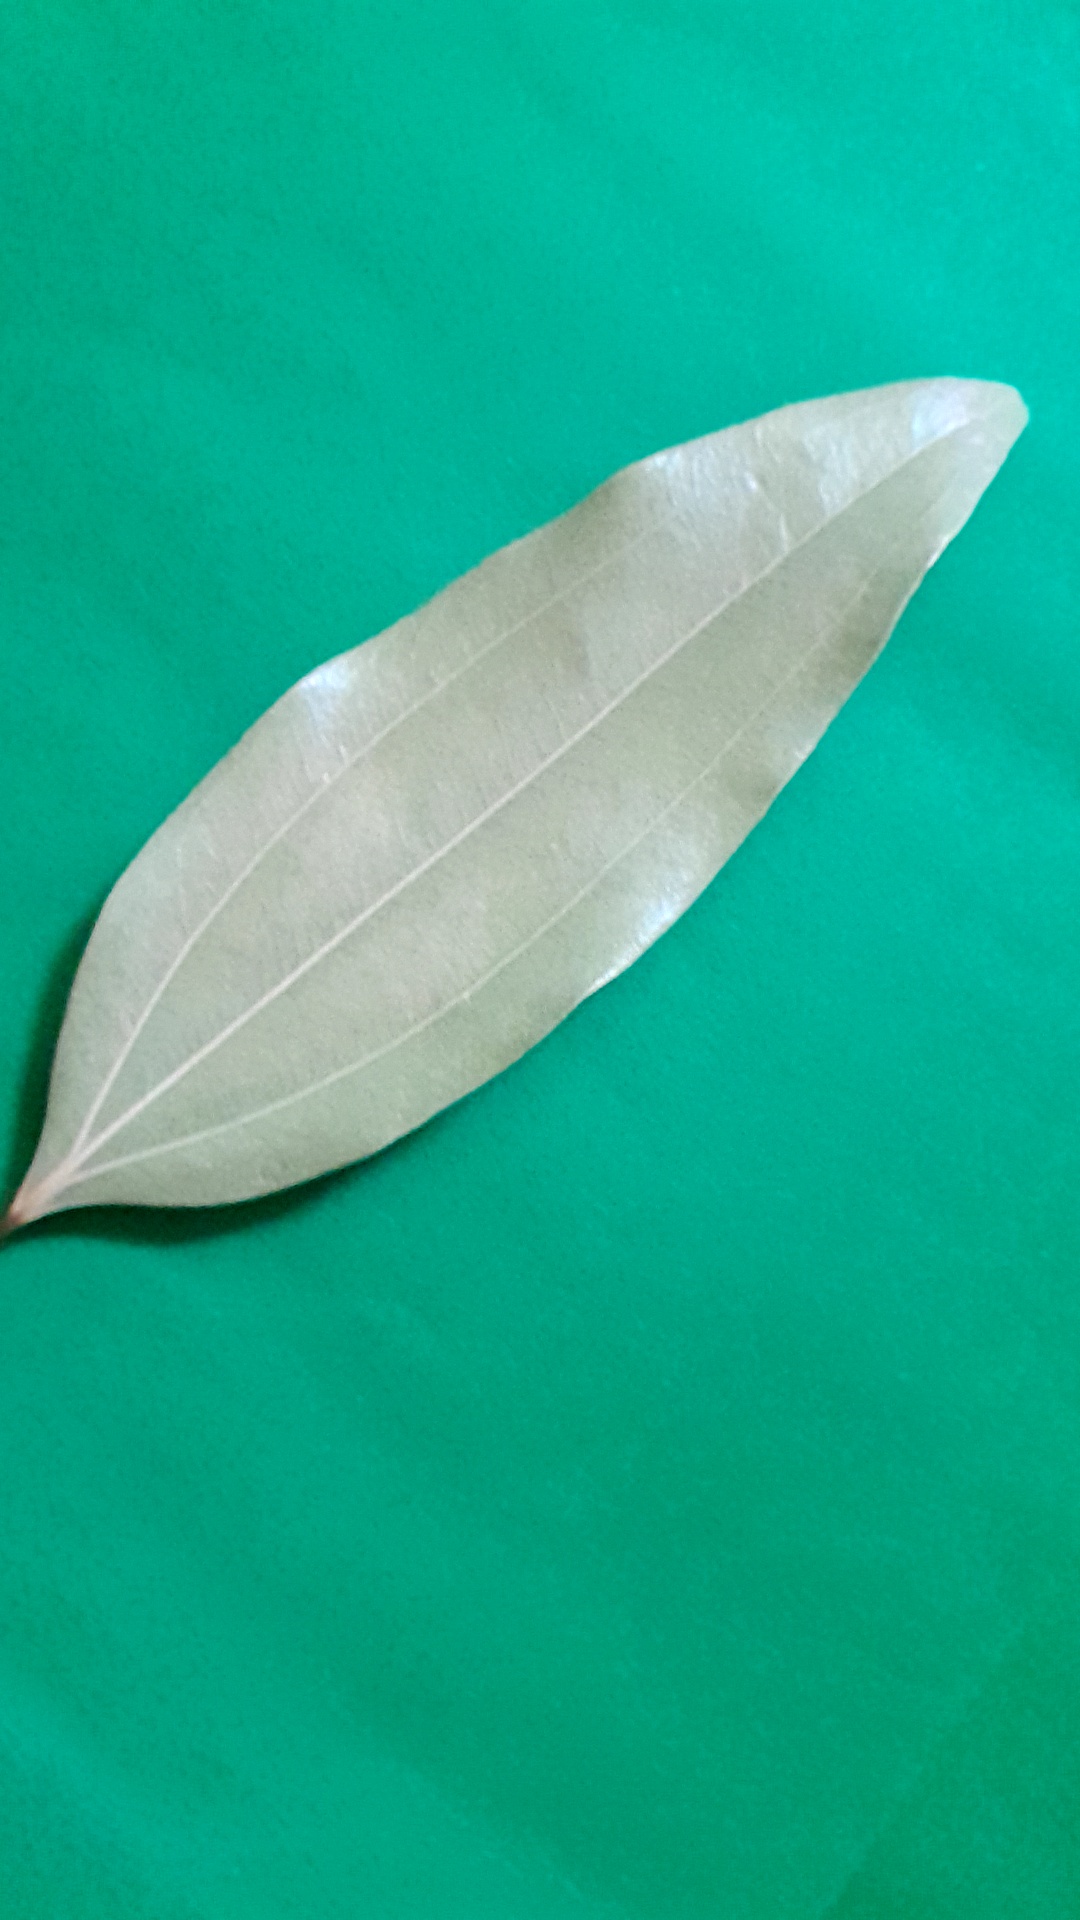
Label: Dry Leaf